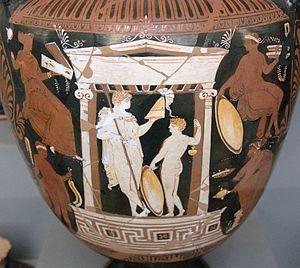
Naiskos. Face A d'un cratère à volutes apulien à figures rouges, v. 340 av. J.-C.
Le groupe des vases funéraires apuliens peints est un complexe cohérent de 29 vases, plat, assiettes, fragments de vases et groupes de fragments. Ces pièces font partie de la collection d'antiquités de l'Altes Museum de Berlin. L'ensemble consiste en vases en partie surdimensionnés et précieux, richement ornés avec des figures du « style riche » de la céramique à figures rouges d'Apulie. Des pièces de qualité moyenne ou inférieure les accompagnent. Ces pièces proviennent vraisemblablement de la fouille sauvage d'une tombe pendant la deuxième moitié du XXᵉ siècle.